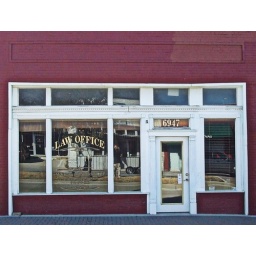
I liked the front windows and doors of this law office on Main Street in Frisco, Texas.